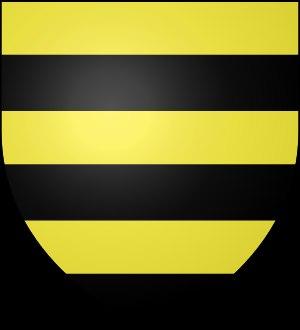
Bourg-Blanc [buʁ blɑ̃] est une commune française du département du Finistère et de la région Bretagne.
Plouvien [pluvjɛ̃] est une commune du département du Finistère, dans la région Bretagne, en France. Située à seulement 17 km au nord de Brest et à 10 km au sud des plages de la Mer d'Iroise, proche de l'Aber Benoît et peu éloigné de l'Aber-Wrac'h, cette commune possède un emplacement géographique privilégié qui a su attirer de nombreux habitants ces dernières années. Le maire de Plouvien, Christian Calvez a récemment été élu président de la communauté de communes de Plabennec et des Abers. Plouvien bénéficie d'une image écologique vis-à-vis de ses voisins notamment en raison de l'implantation d'une centrale éolienne au nord de la commune. Les habitants de Plouvien sont appelés les Plouviennois.
Le Pays de Retz, est un territoire s'étendant au sud-ouest du département de la Loire-Atlantique dans la région des Pays de la Loire. C'est un ancien pays traditionnel de la Bretagne historique, érigé en baronnie puis en duché. Ses capitales successives ont été Rezé, puis Pornic, et enfin Machecoul à partir de 1581.
Jusqu’à la révolution, la ville de Machecoul était une châtellenie et une seigneurie du Pays de Retz. Les premiers seigneurs de Retz étaient à l'origine des seigneurs de Sainte-Croix. Au XIIᵉ et XIIIᵉ siècle, la seigneurie de Machecoul fut détachée du Pays de Retz, avant que les seigneurs de Retz n'en reprissent possession.